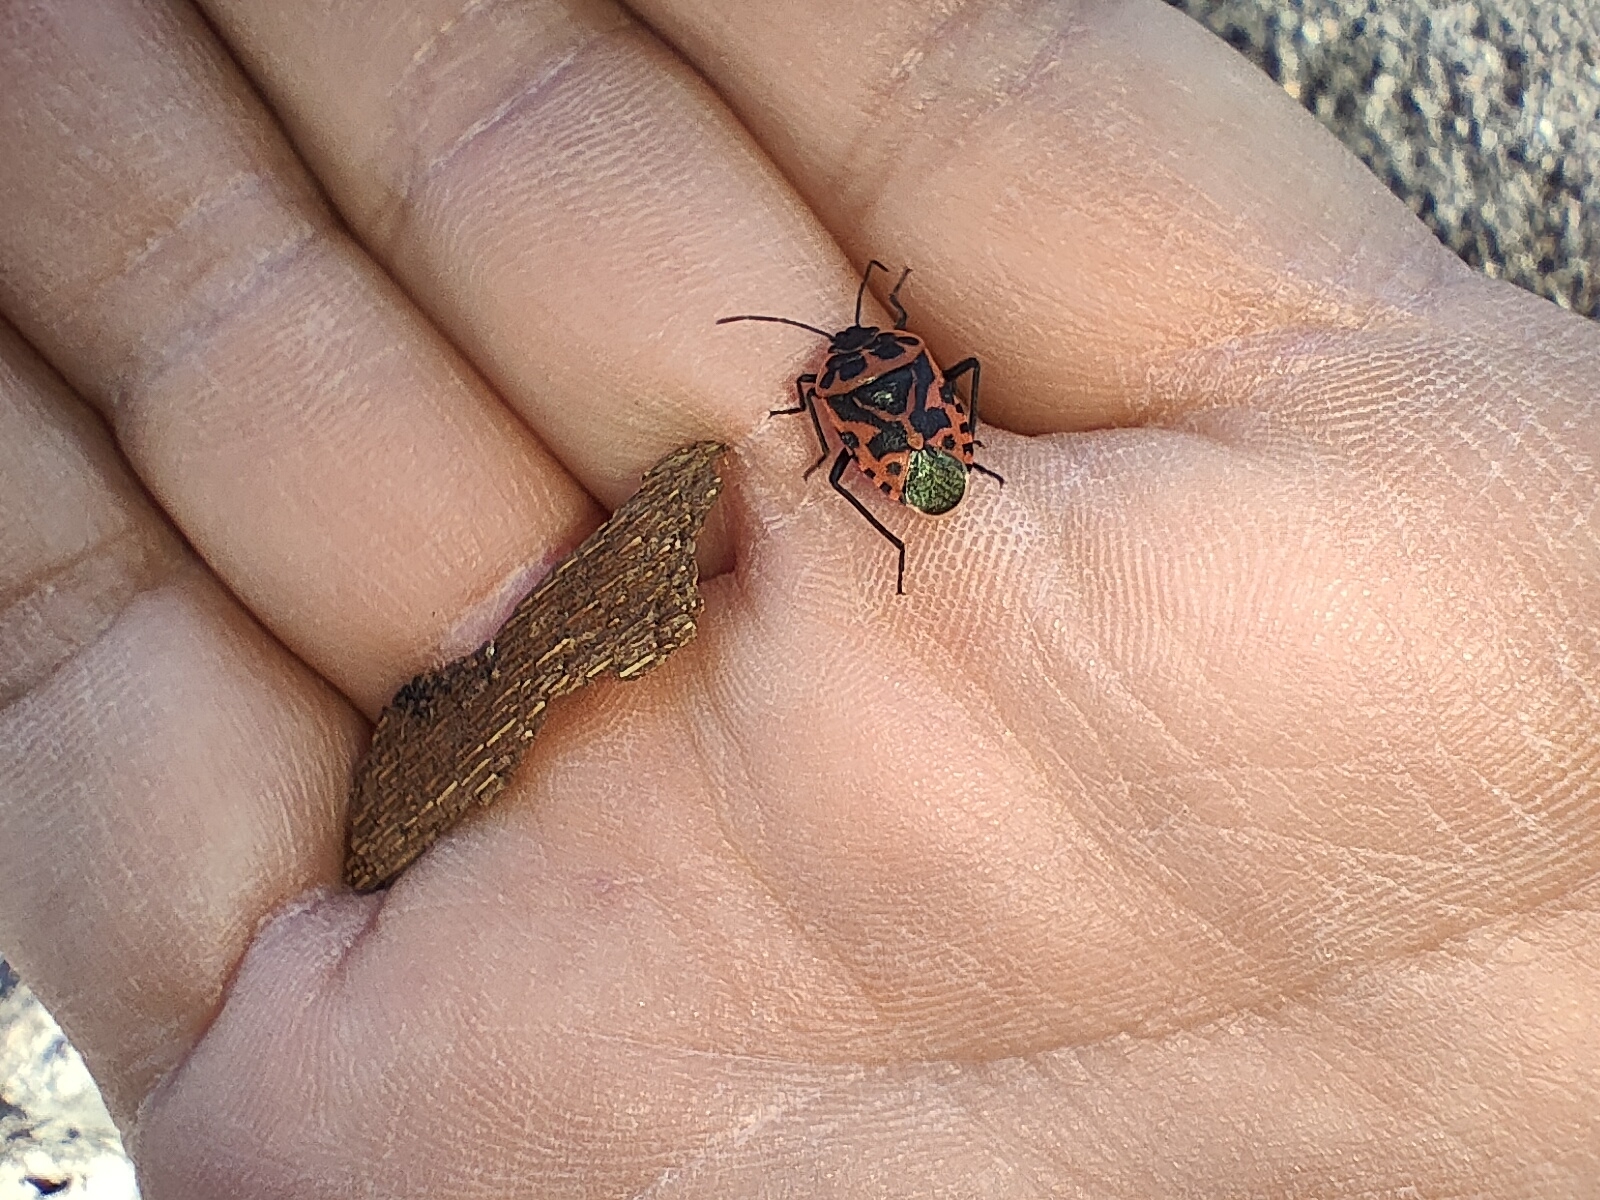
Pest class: stink_bug